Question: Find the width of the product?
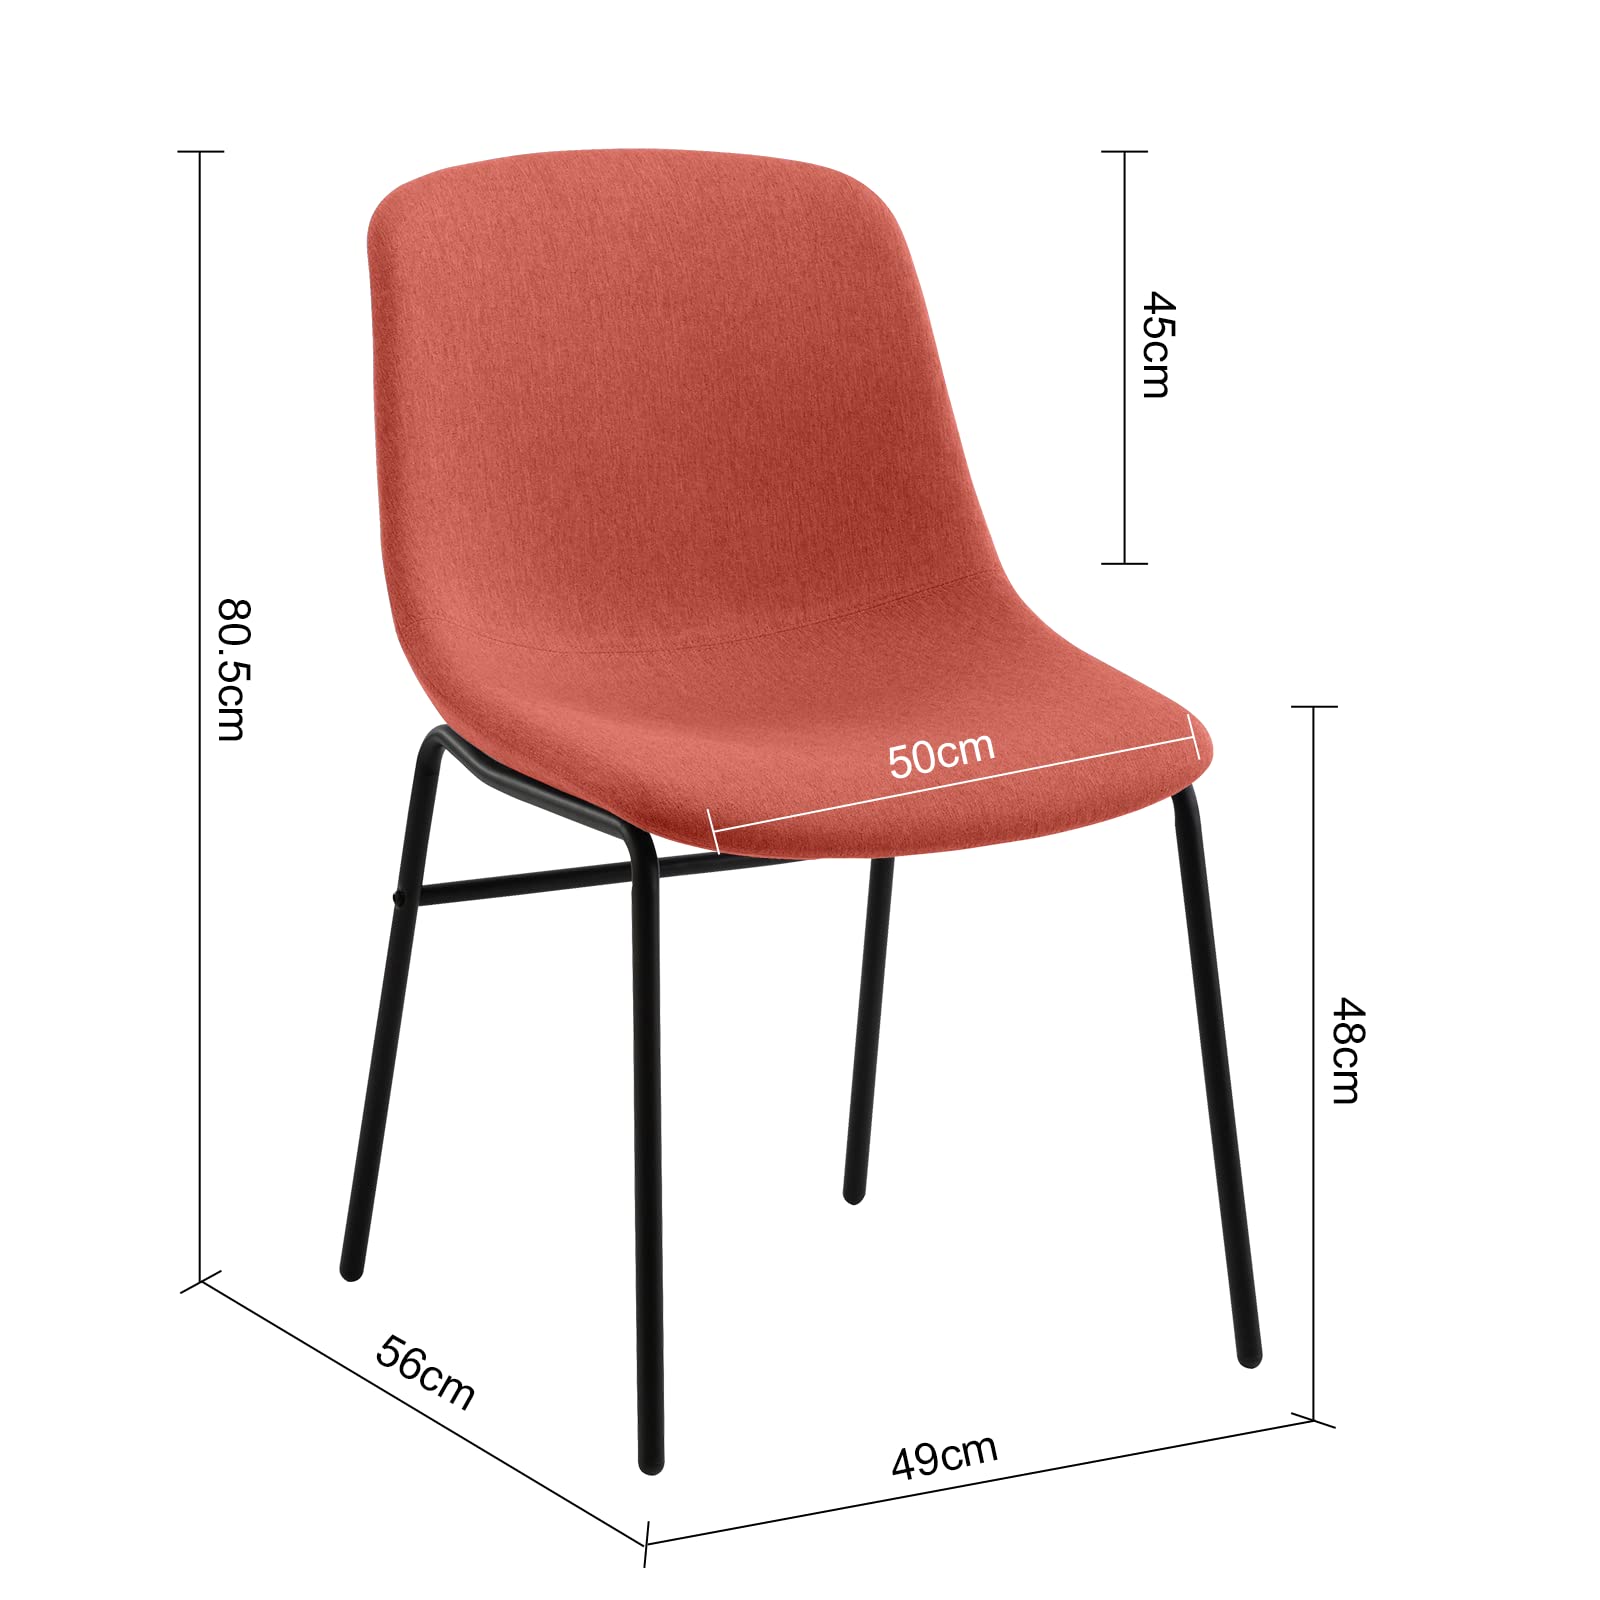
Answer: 49.0 centimetre